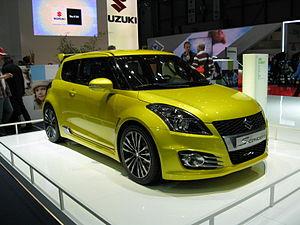
Salon international de l'automobile de Genève